Rohm

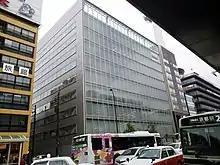
Rohm office building in Kyoto

In 2016, Rohm started the construction of their production facility in Kelantan, Malaysia and commenced the operation in April 2017. A few years later in 2022, Rohm expanded their facility by approximately 1.5 times bigger with the plan to start operating in 2023. The original plant mainly focuses on the production of discrete semiconductors such as diodes while the expanded facility will be focusing on the production of analog LSIs and transistors.